Yadani Kofun

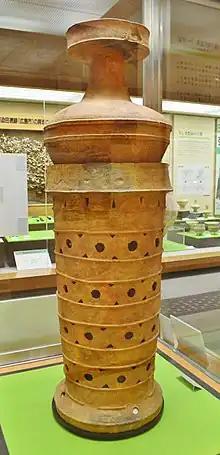
red-lacquered vessel stand from the Yadani Kofun

Yatani Tumulus is built on a low hill on the south side of the Basen River, which flows into the Miyoshi Basin from the east. It has a total length of 18.5 meters and height of 1.2 meters. The tumulus is located in the midst of the Matsugasakoyaya ruins, a settlement site which was occupied from the Jōmon period through the Kofun period. It was discovered in 1977-1979 during the construction of the Miyoshi Industrial Park.